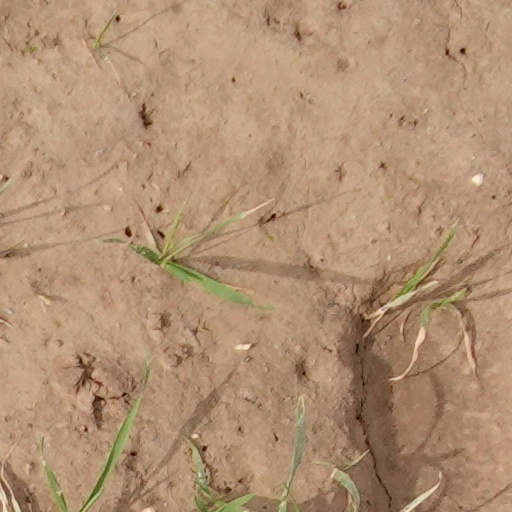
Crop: wheat